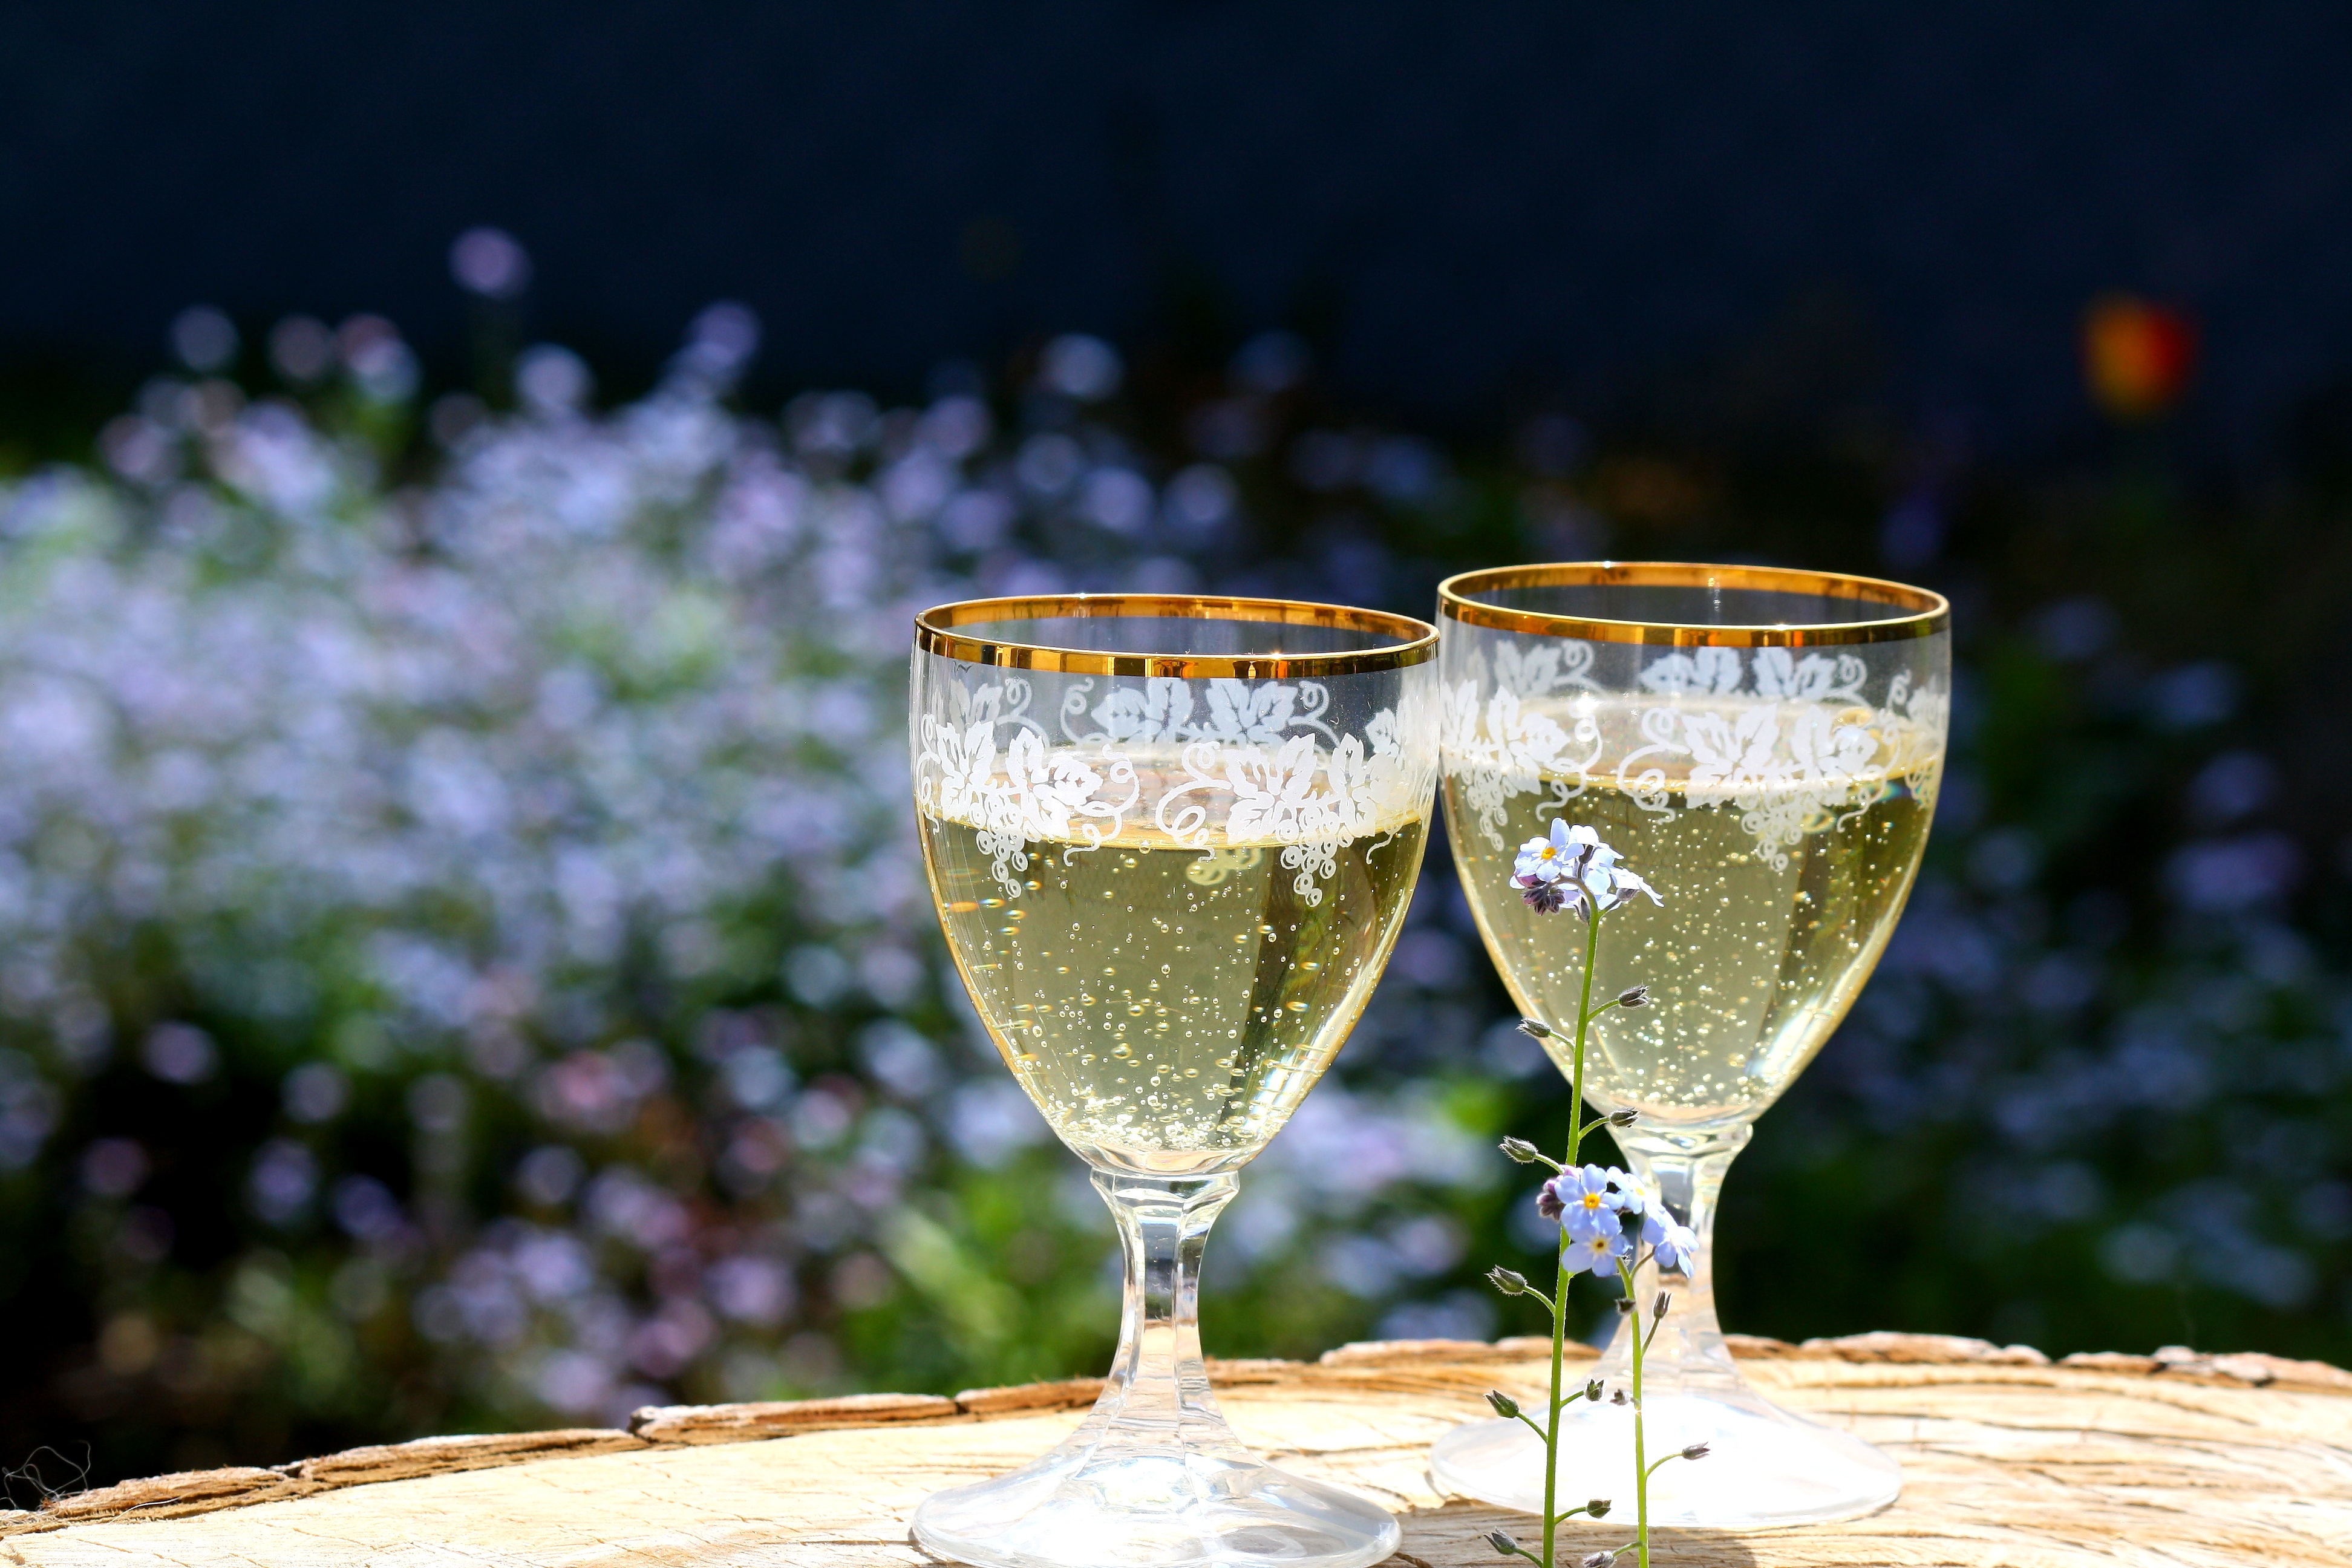
wine, glass, drink, bubble, alcohol, wine glass, glasses, sparkling, champagne, stemware, alcoholic beverage, distilled beverage, drinkware, champagne stemware